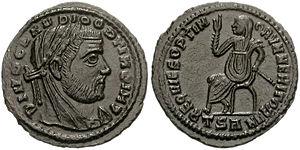
Claude II, dit Claude II le Gothique, est empereur romain de septembre 268 à sa mort en 270.